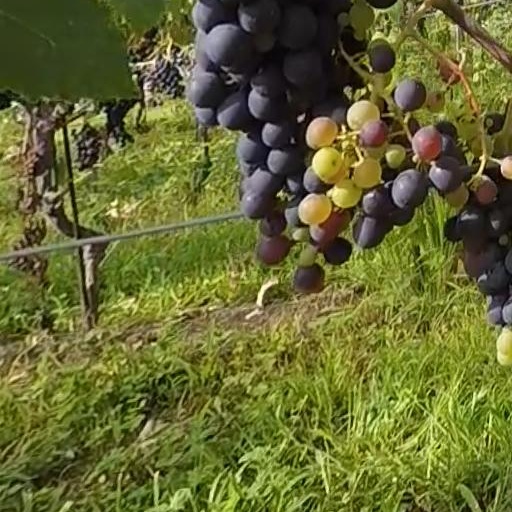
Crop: grape